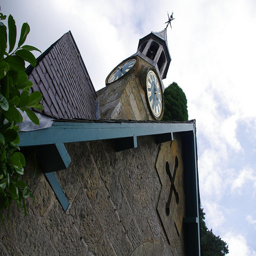
a clock on a tower on top of a building
A clock is hanging on a church steeple.
A church that has a clock on its tower.
An old grey brick church with a bell tower is standing tall.
A brick building with a clock tower and weather vane.